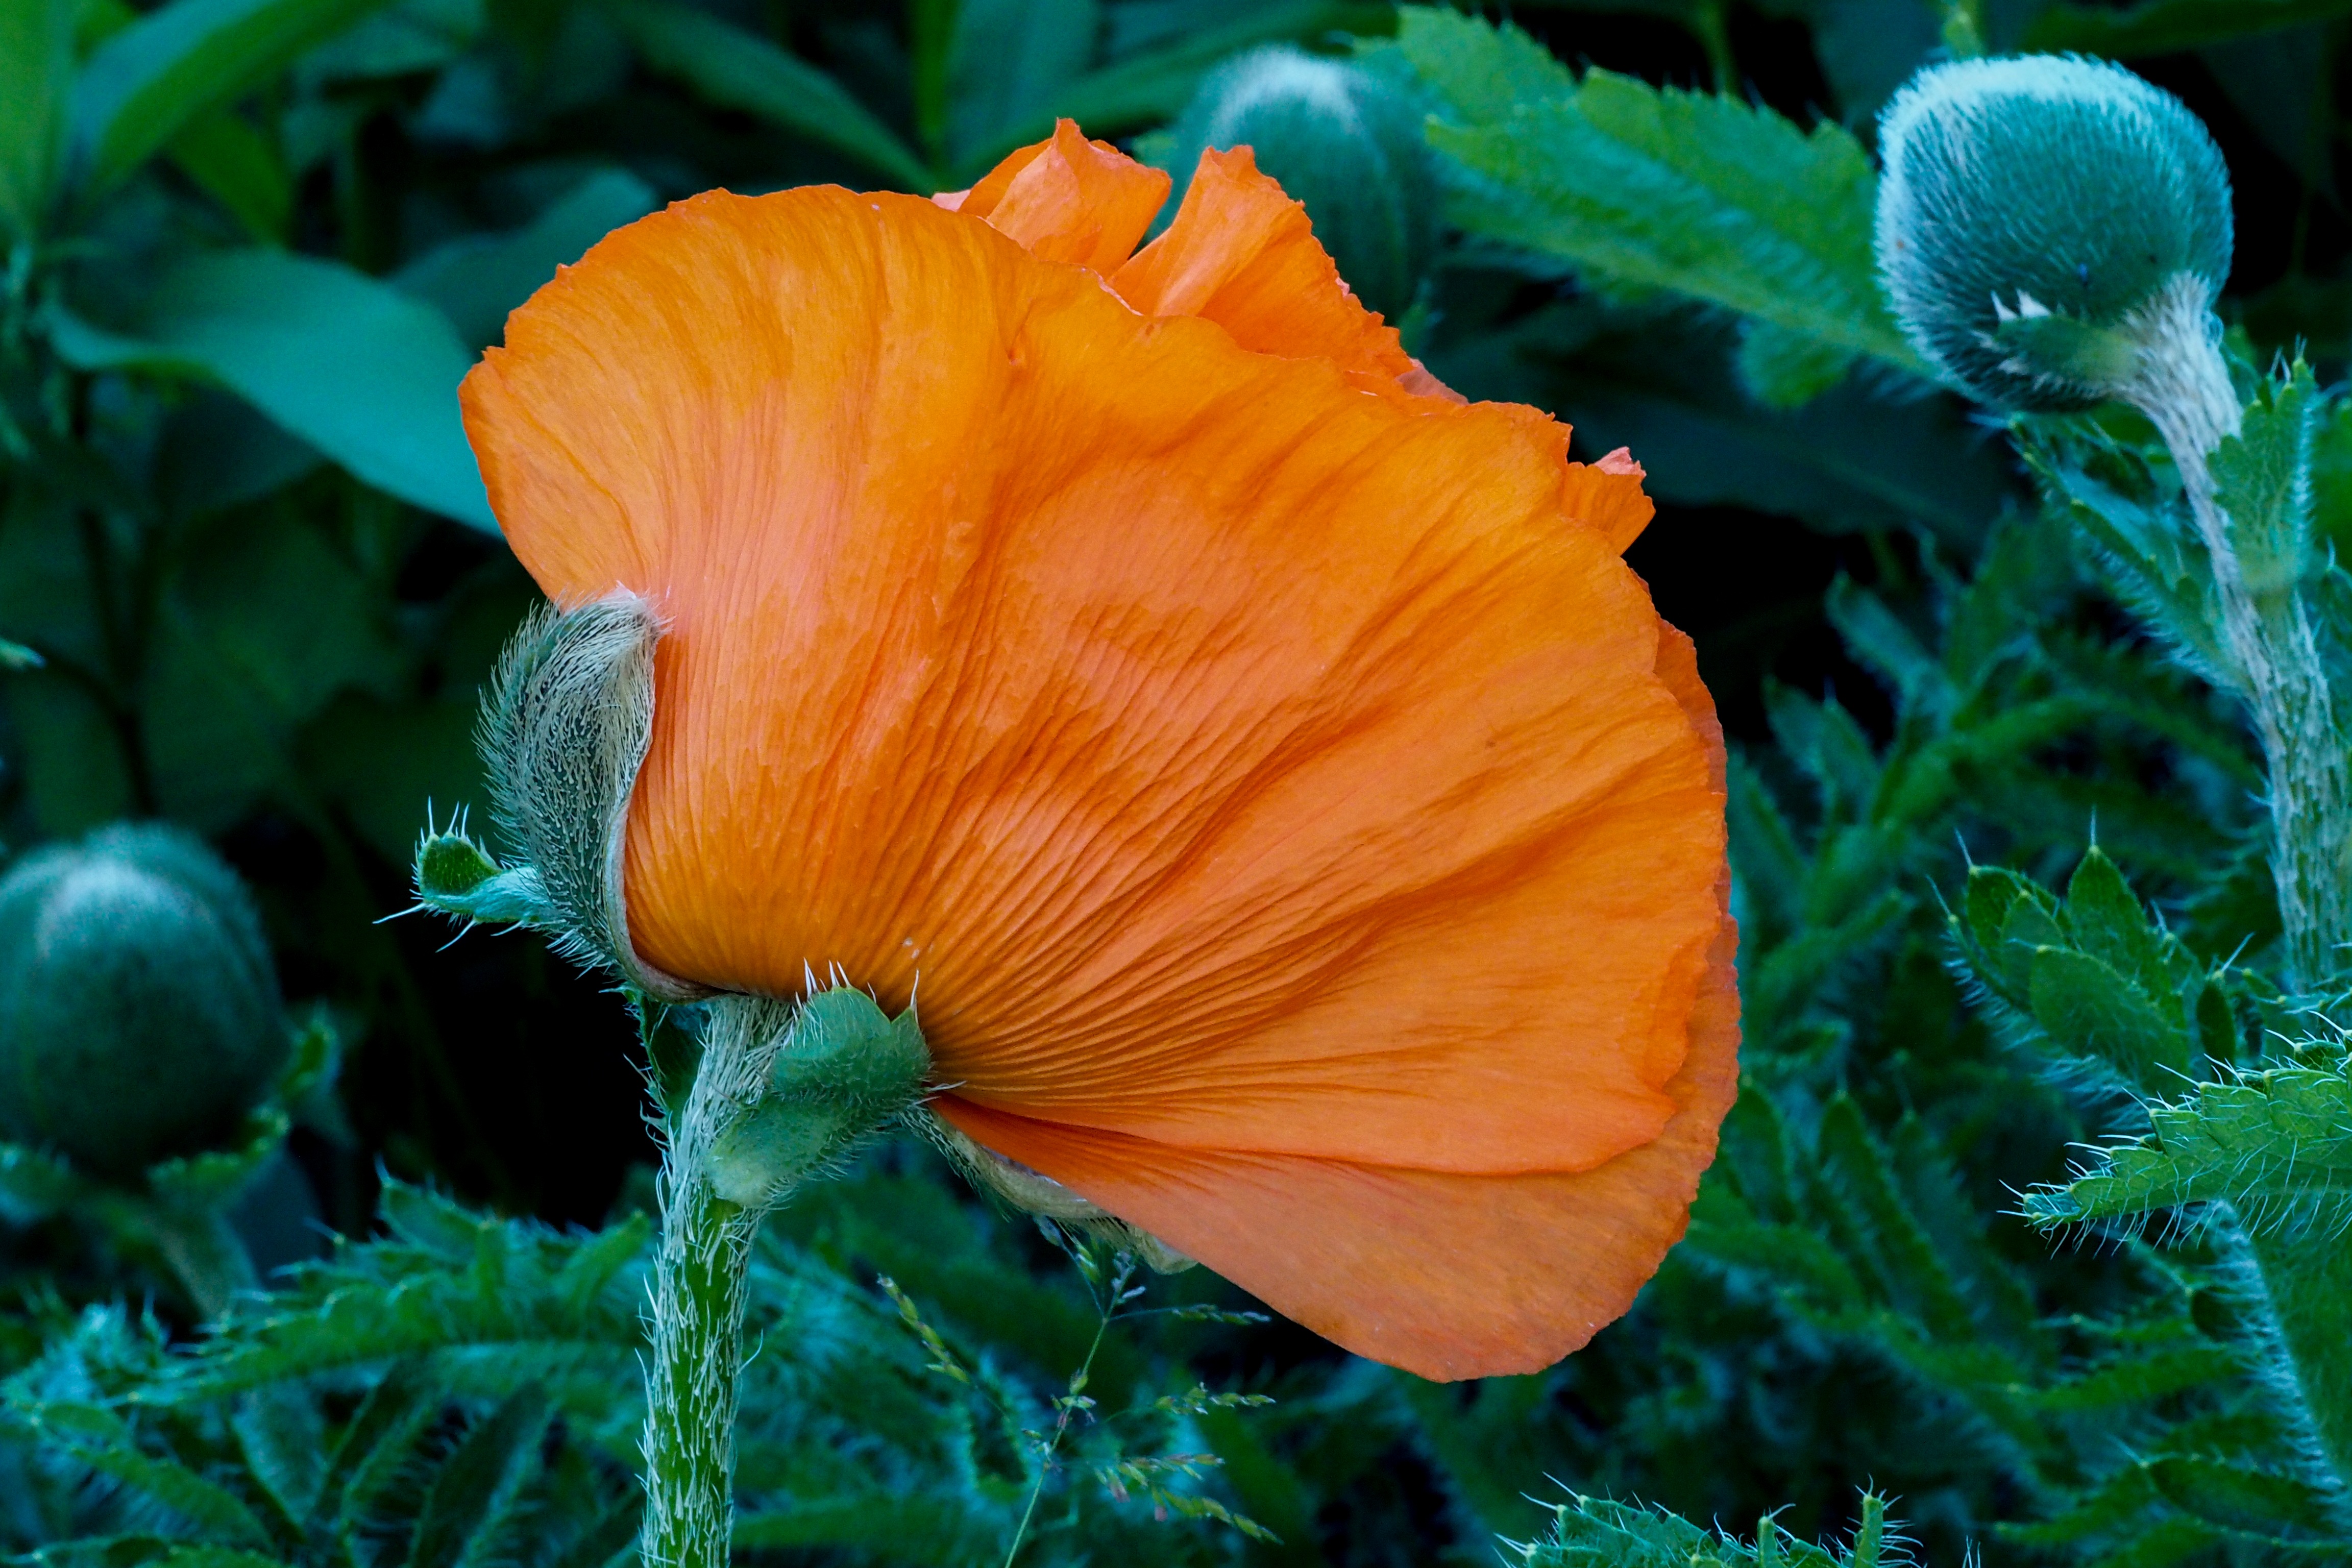
nature, blossom, plant, leaf, flower, petal, bloom, green, red, botany, flora, wildflower, poppy, macro photography, flowering plant, annual plant, land plant